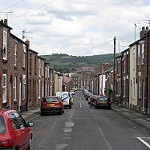
Label: street